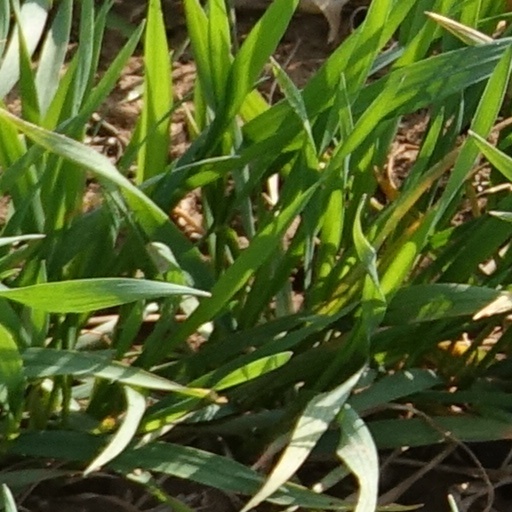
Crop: wheat